Sainshand

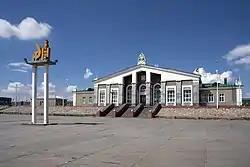
Sainshand Railway Station

The railway station on the Trans-Mongolian Railway is found in the northern part. A long section to the west contains the ruins of an abandoned Soviet military base.